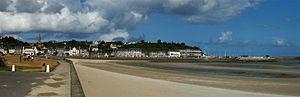
Binic, Côtes-d’Armor, Bretagne, France.
Binic [binik] est une ancienne commune française située dans le département des Côtes-d'Armor en région Bretagne devenue le 1ᵉʳ mars 2016 une commune déléguée au sein de la commune nouvelle de Binic-Étables-sur-Mer. Binic appartient au pays historique du Goëlo.